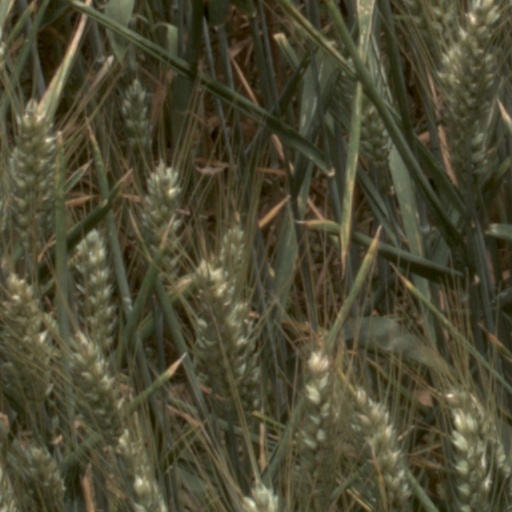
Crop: wheat